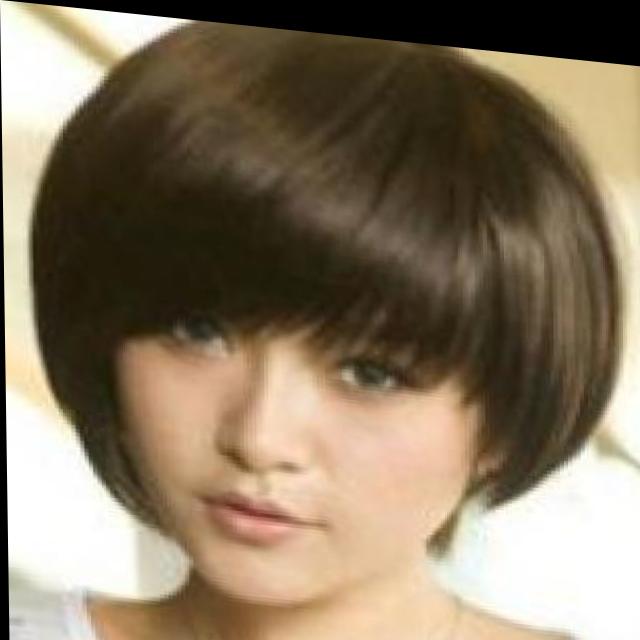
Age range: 21-44